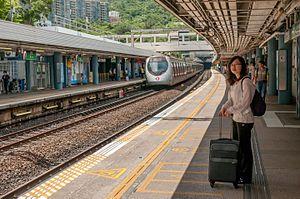
Kowloon Tong est une station du métro de Hong Kong. Elle connecte la ligne du réseau Est et la Kwun Tong line.